Nishi-ku, Yokohama

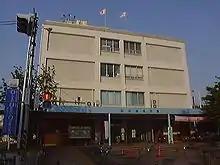
Nishi Ward Office

Nishi Ward is located in eastern Kanagawa Prefecture, near the geographic center of the city of Yokohama. It is the smallest of the wards of the city in terms of area, but it includes Yokohama's major commercial hub, extending from the Yokohama Station area through the new Minato Mirai 21 complex, which is home to the Yokohama Landmark Tower, the second tallest building in Japan. The ward consists of lowlands through which the Tōkaidō Main Line and Route 1 pass. The northernmost, southernmost, and western areas are uplands. The Minato Mirai complex is built on reclaimed land, as was the Yokohama Station area..